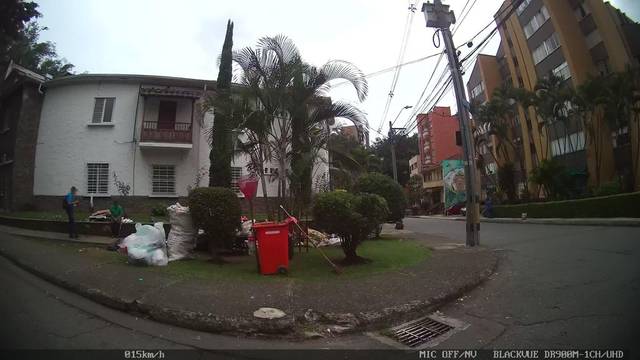
Region: Colombia
Coordinates: 6.245, -75.596